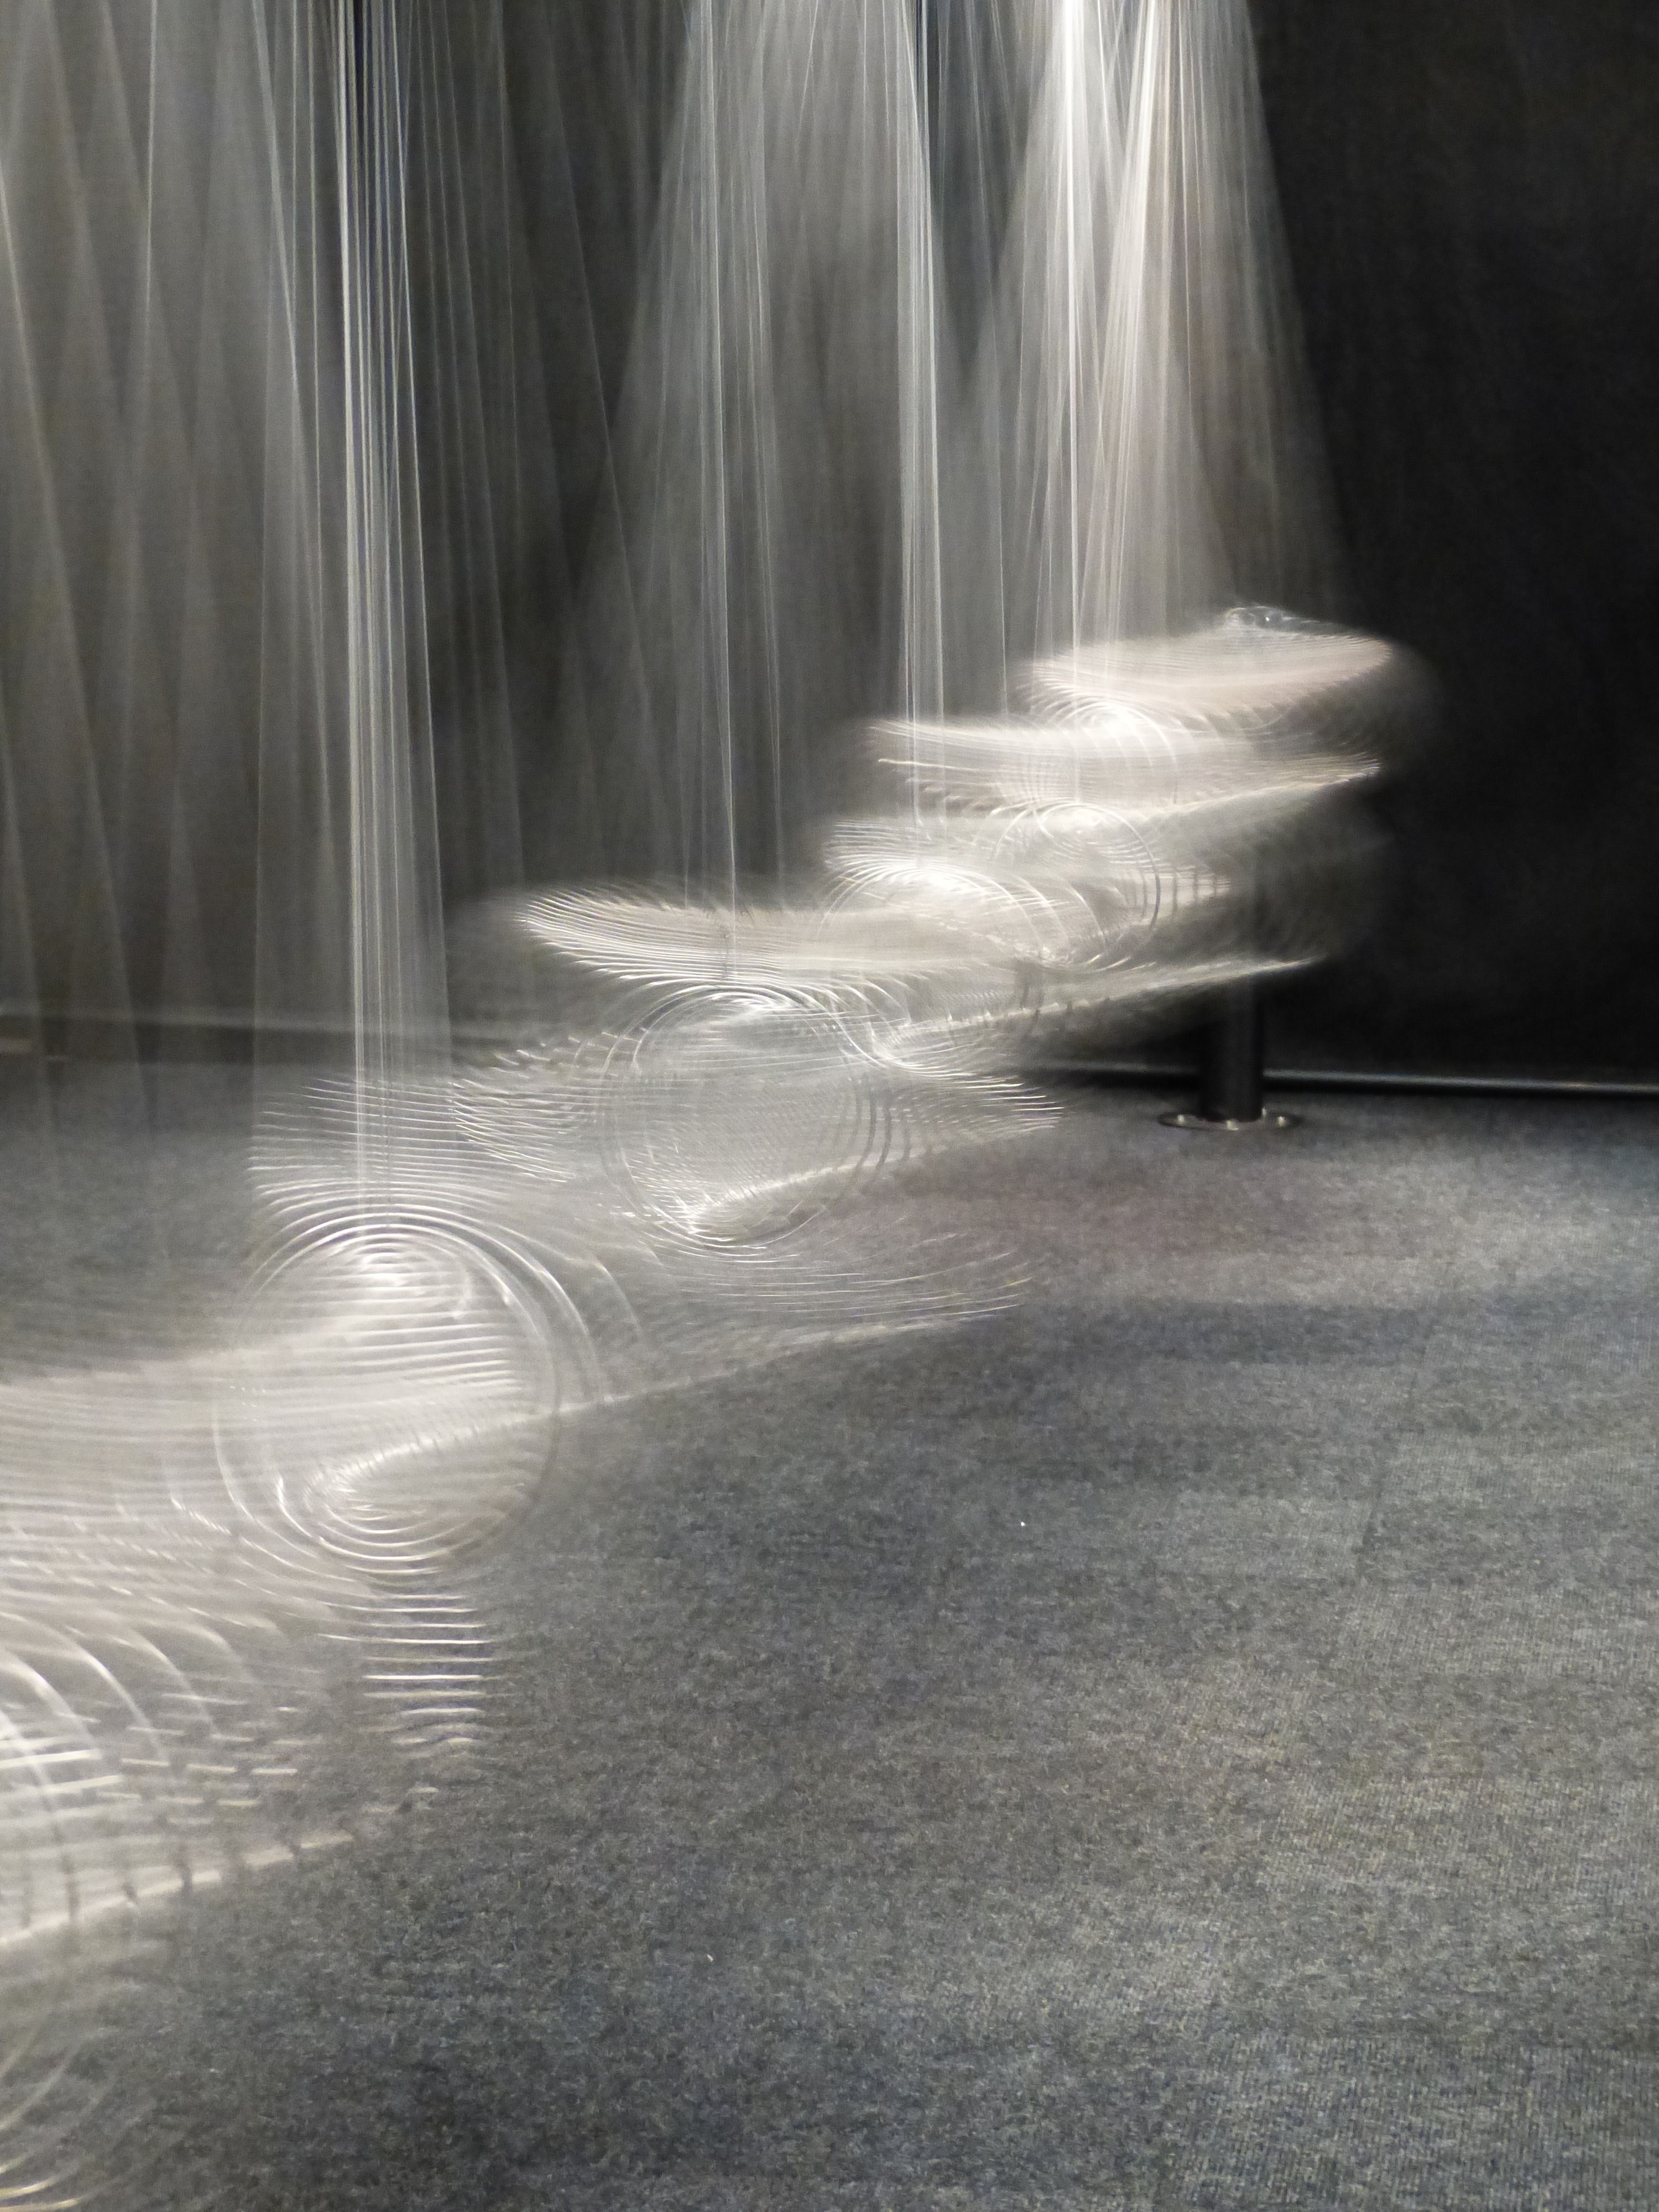
water, light, technology, sunlight, wave, spring, movement, research, science, experience, water feature, experiment, pulse, freezing, clarity, vibration, lw, atmospheric phenomenon, spring shaft, research interest, standing wave